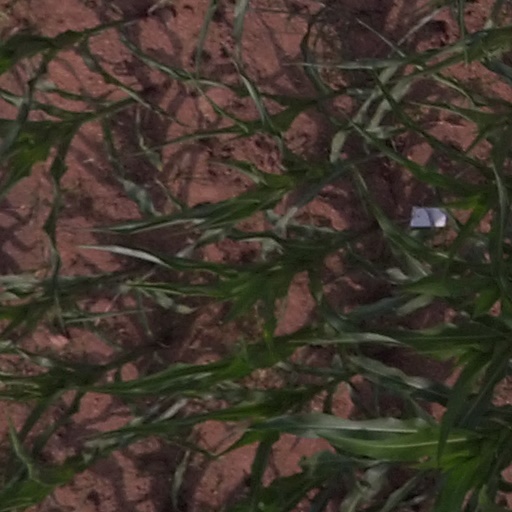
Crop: maize; corn